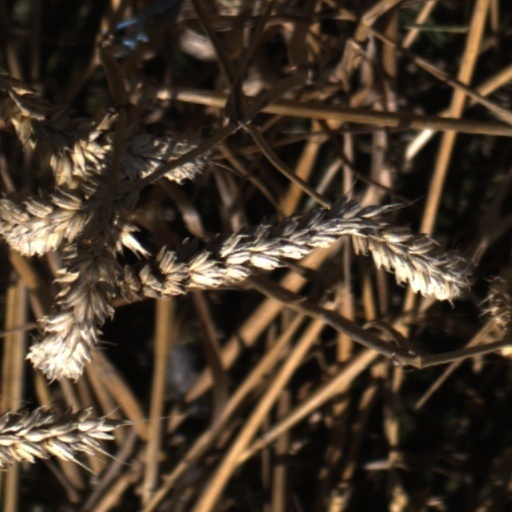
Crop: wheat